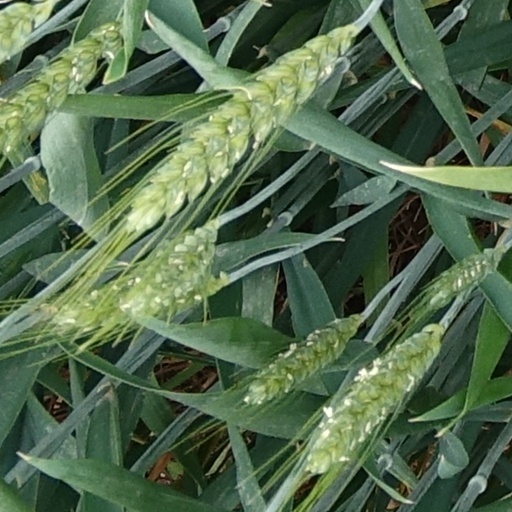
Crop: wheat